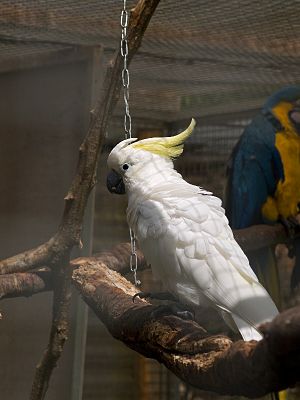
Kakaduer / Arter og slægter
Kakadue i Nordsjællands Fuglepark.
Kakadue i Nordsjællands Fuglepark.
Kakadu betegner en gruppe af papegøjer, som stammer fra øer ud for kysterne af Indonesien og Ny Guinea til Australien. Kakaduen er kendt for sin karakteristiske top på hovedet, som den rejser, når den er vred, på vagt eller bare vil gøre opmærksom på sig selv. Gruppen kan groft sagt opdeles i sort kakadu og den hvide kakadu. Den sorte kakadu er langt mere truet end den hvide og derfor også mere sjælden i fugleopdræt.